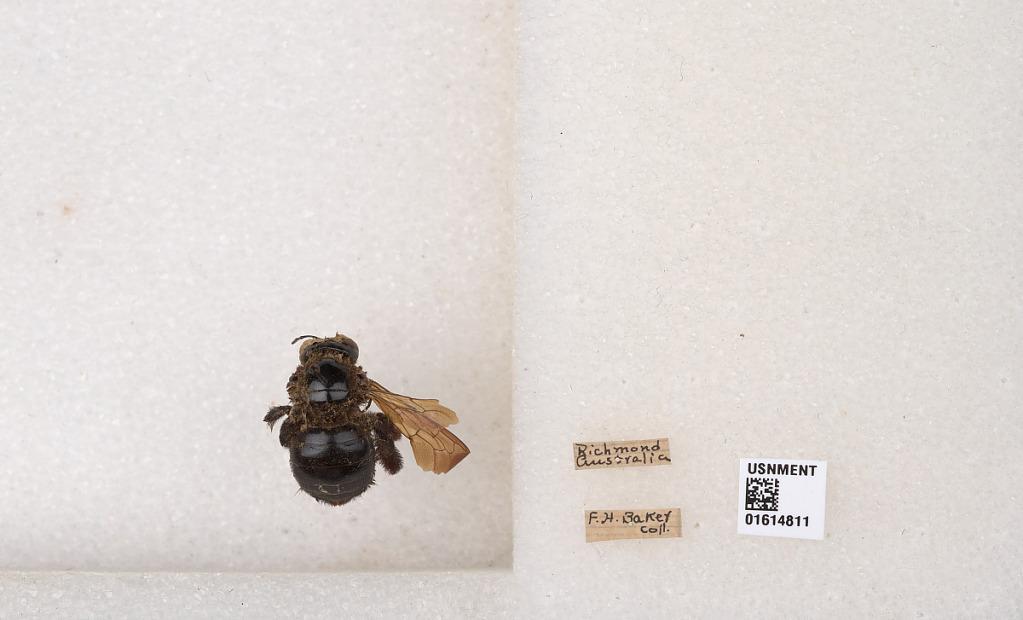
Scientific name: Xylocopa
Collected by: F. Bakey
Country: Australia
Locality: Richmond